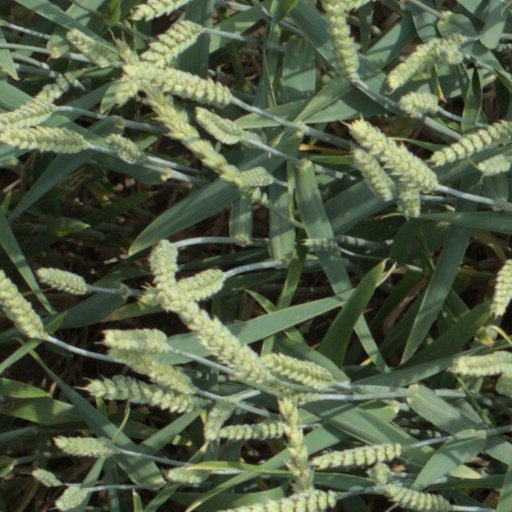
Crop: wheat